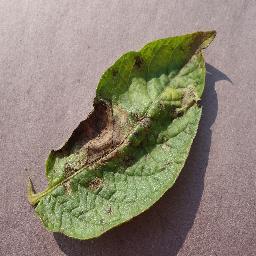
Label: Potato___Late_blight